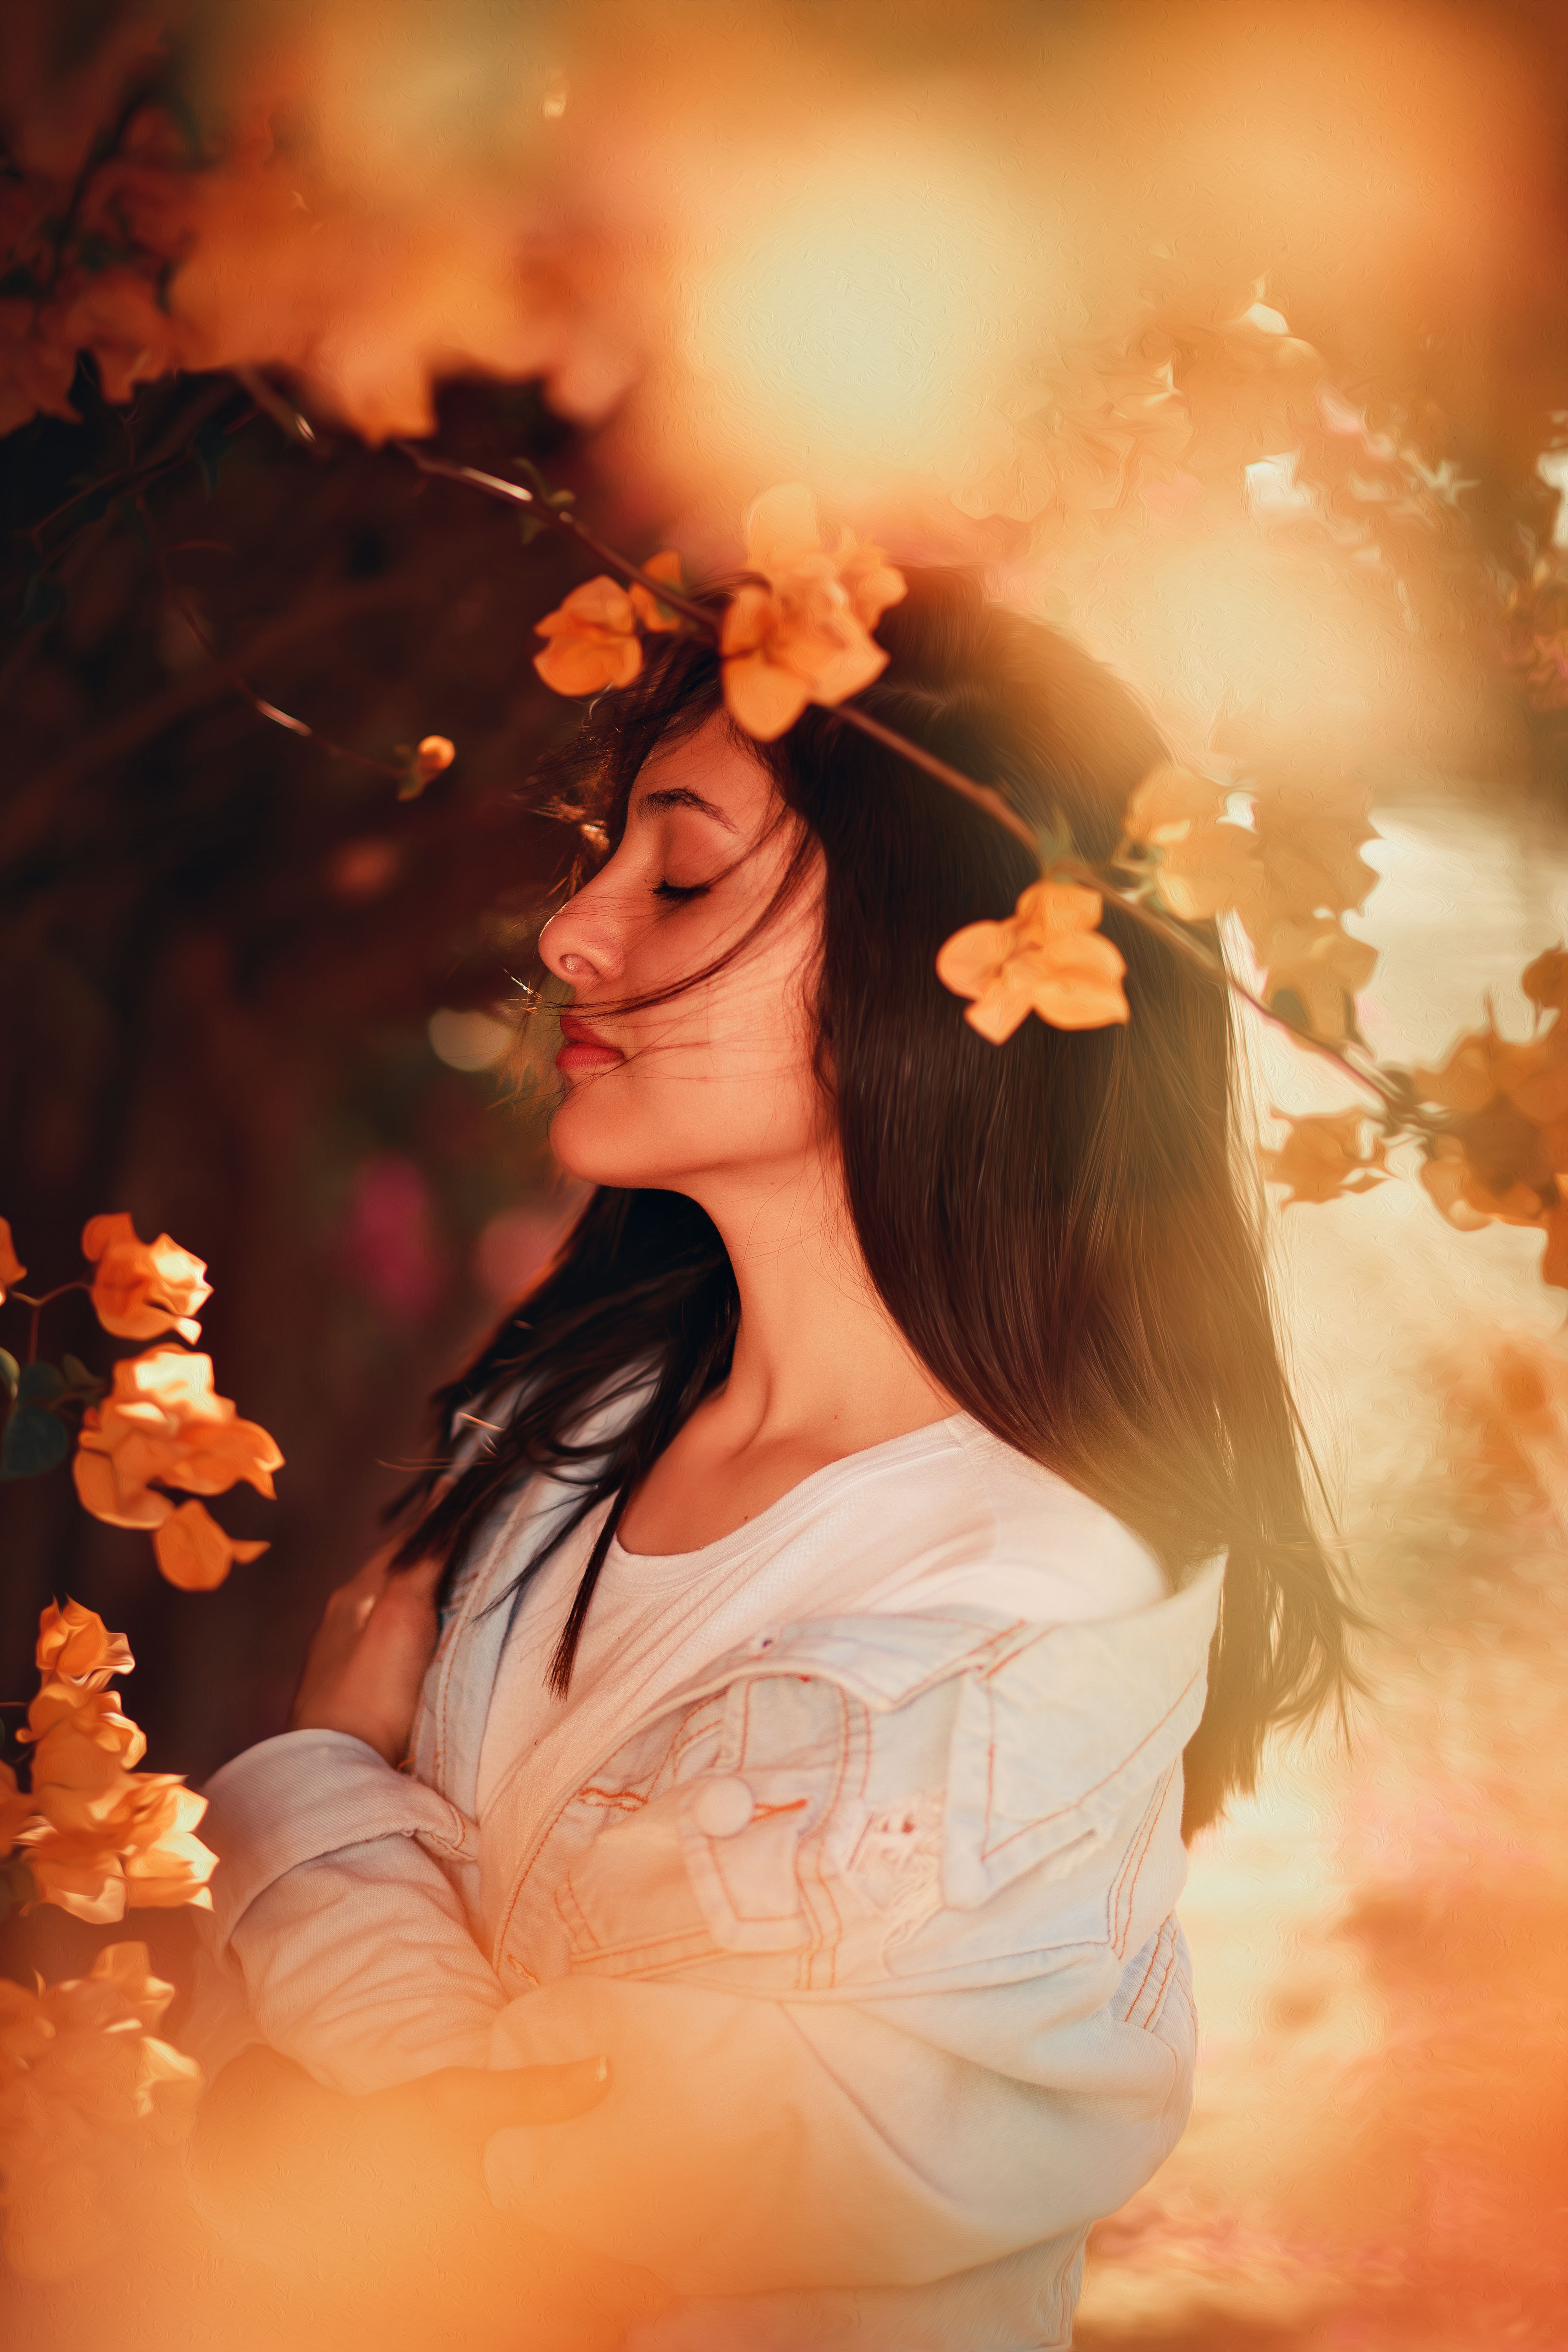
woman, lip, plant, People in nature, dress, flash photography, orange, happy, gesture, tree, black hair, heat, long hair, beauty, grass, event, flame, lens flare, petal, brown hair, bride, backlighting, fun, formal wear, peach, spring, fire, darkness, jewellery, headpiece, portrait photography, night, tradition, cg artwork, romance, smoke, portrait, necklace, autumn, photo shoot, gown, performance art